Chymopapain

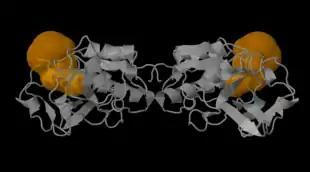
Image obtained using HotSpot Wizard 3.0 software by uploading chymopapain's PDB structure. A dimer of chymopapain can be observed. The highlighted orange regions represent the active site of each main chain.

Chymopapain's structure was solved by X-ray diffraction techniques. Analysis of this structure showed chymopapain to have 7 alpha helix regions, 10 beta sheet regions and 2 loop turns. These 2 turns are the main difference between chymopapain's structure and other papaya proteinase proteins such as papain or caricain, which have similar conformations.